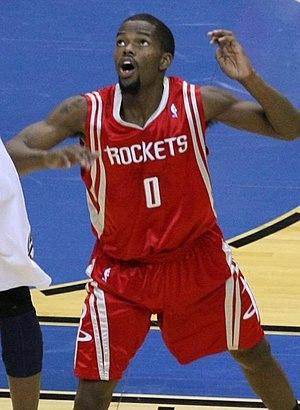
Aaron Jamal Brooks est un basketteur professionnel américain, évoluant au poste de meneur.